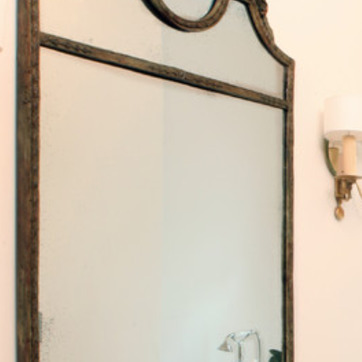
Material: mirror